Kismet (musical)

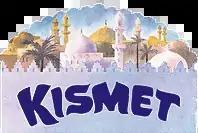
Original logo

Kismet is a musical adapted by Charles Lederer and Luther Davis from the 1911 play of the same name by Edward Knoblock, with lyrics and musical adaptation (as well as some original music) by Robert Wright and George Forrest. The music was mostly adapted from several pieces composed by Alexander Borodin. The story concerns a wily poet who talks his way out of trouble several times; meanwhile, his beautiful daughter meets and falls in love with the young caliph.